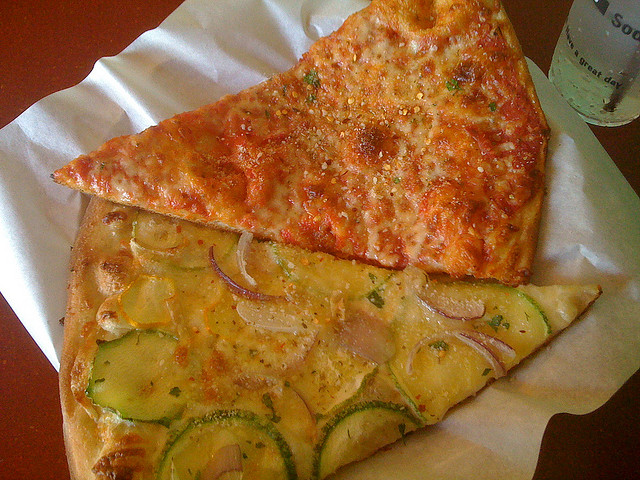
user: Given an image and a question. Answer the question in a short answer. Question: Which slice of pizza has veggies? Short Answer:
assistant: bottom